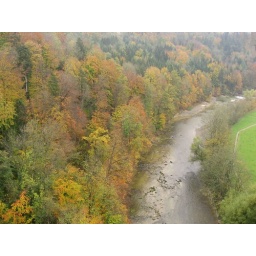
View from the highway viaduct over the Sitter river near St. Gallen